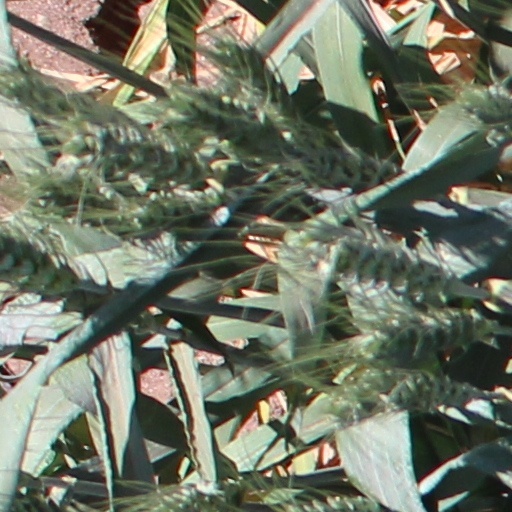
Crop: wheat